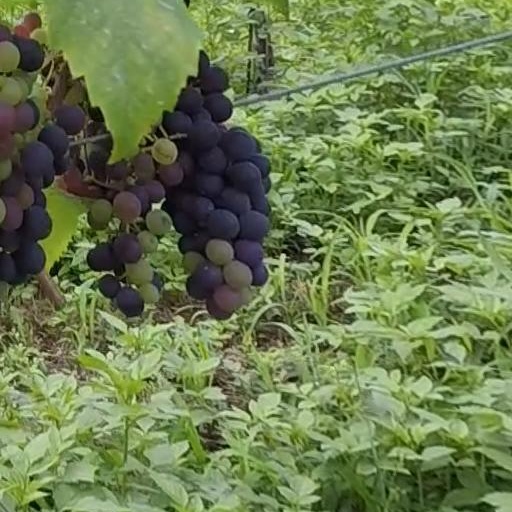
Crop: grape